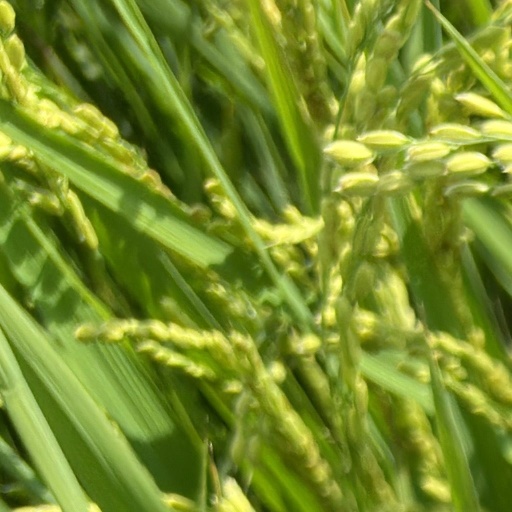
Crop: rice